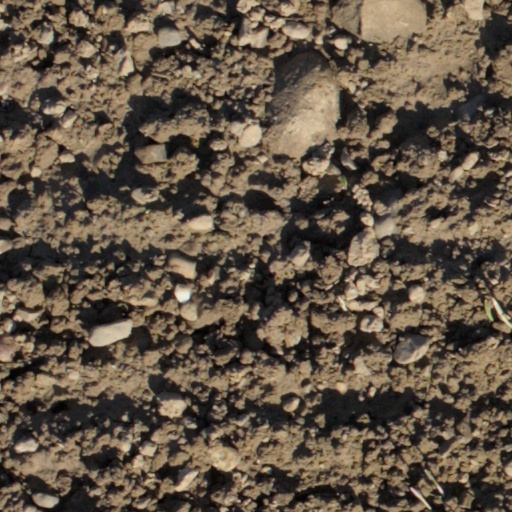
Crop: wheat